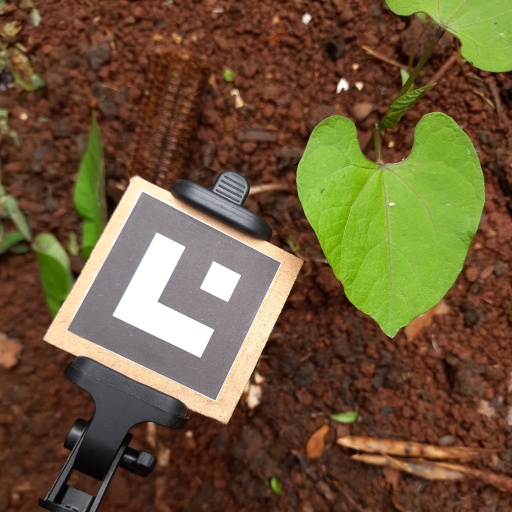
Observations: flat surface, no eating holes, under shade